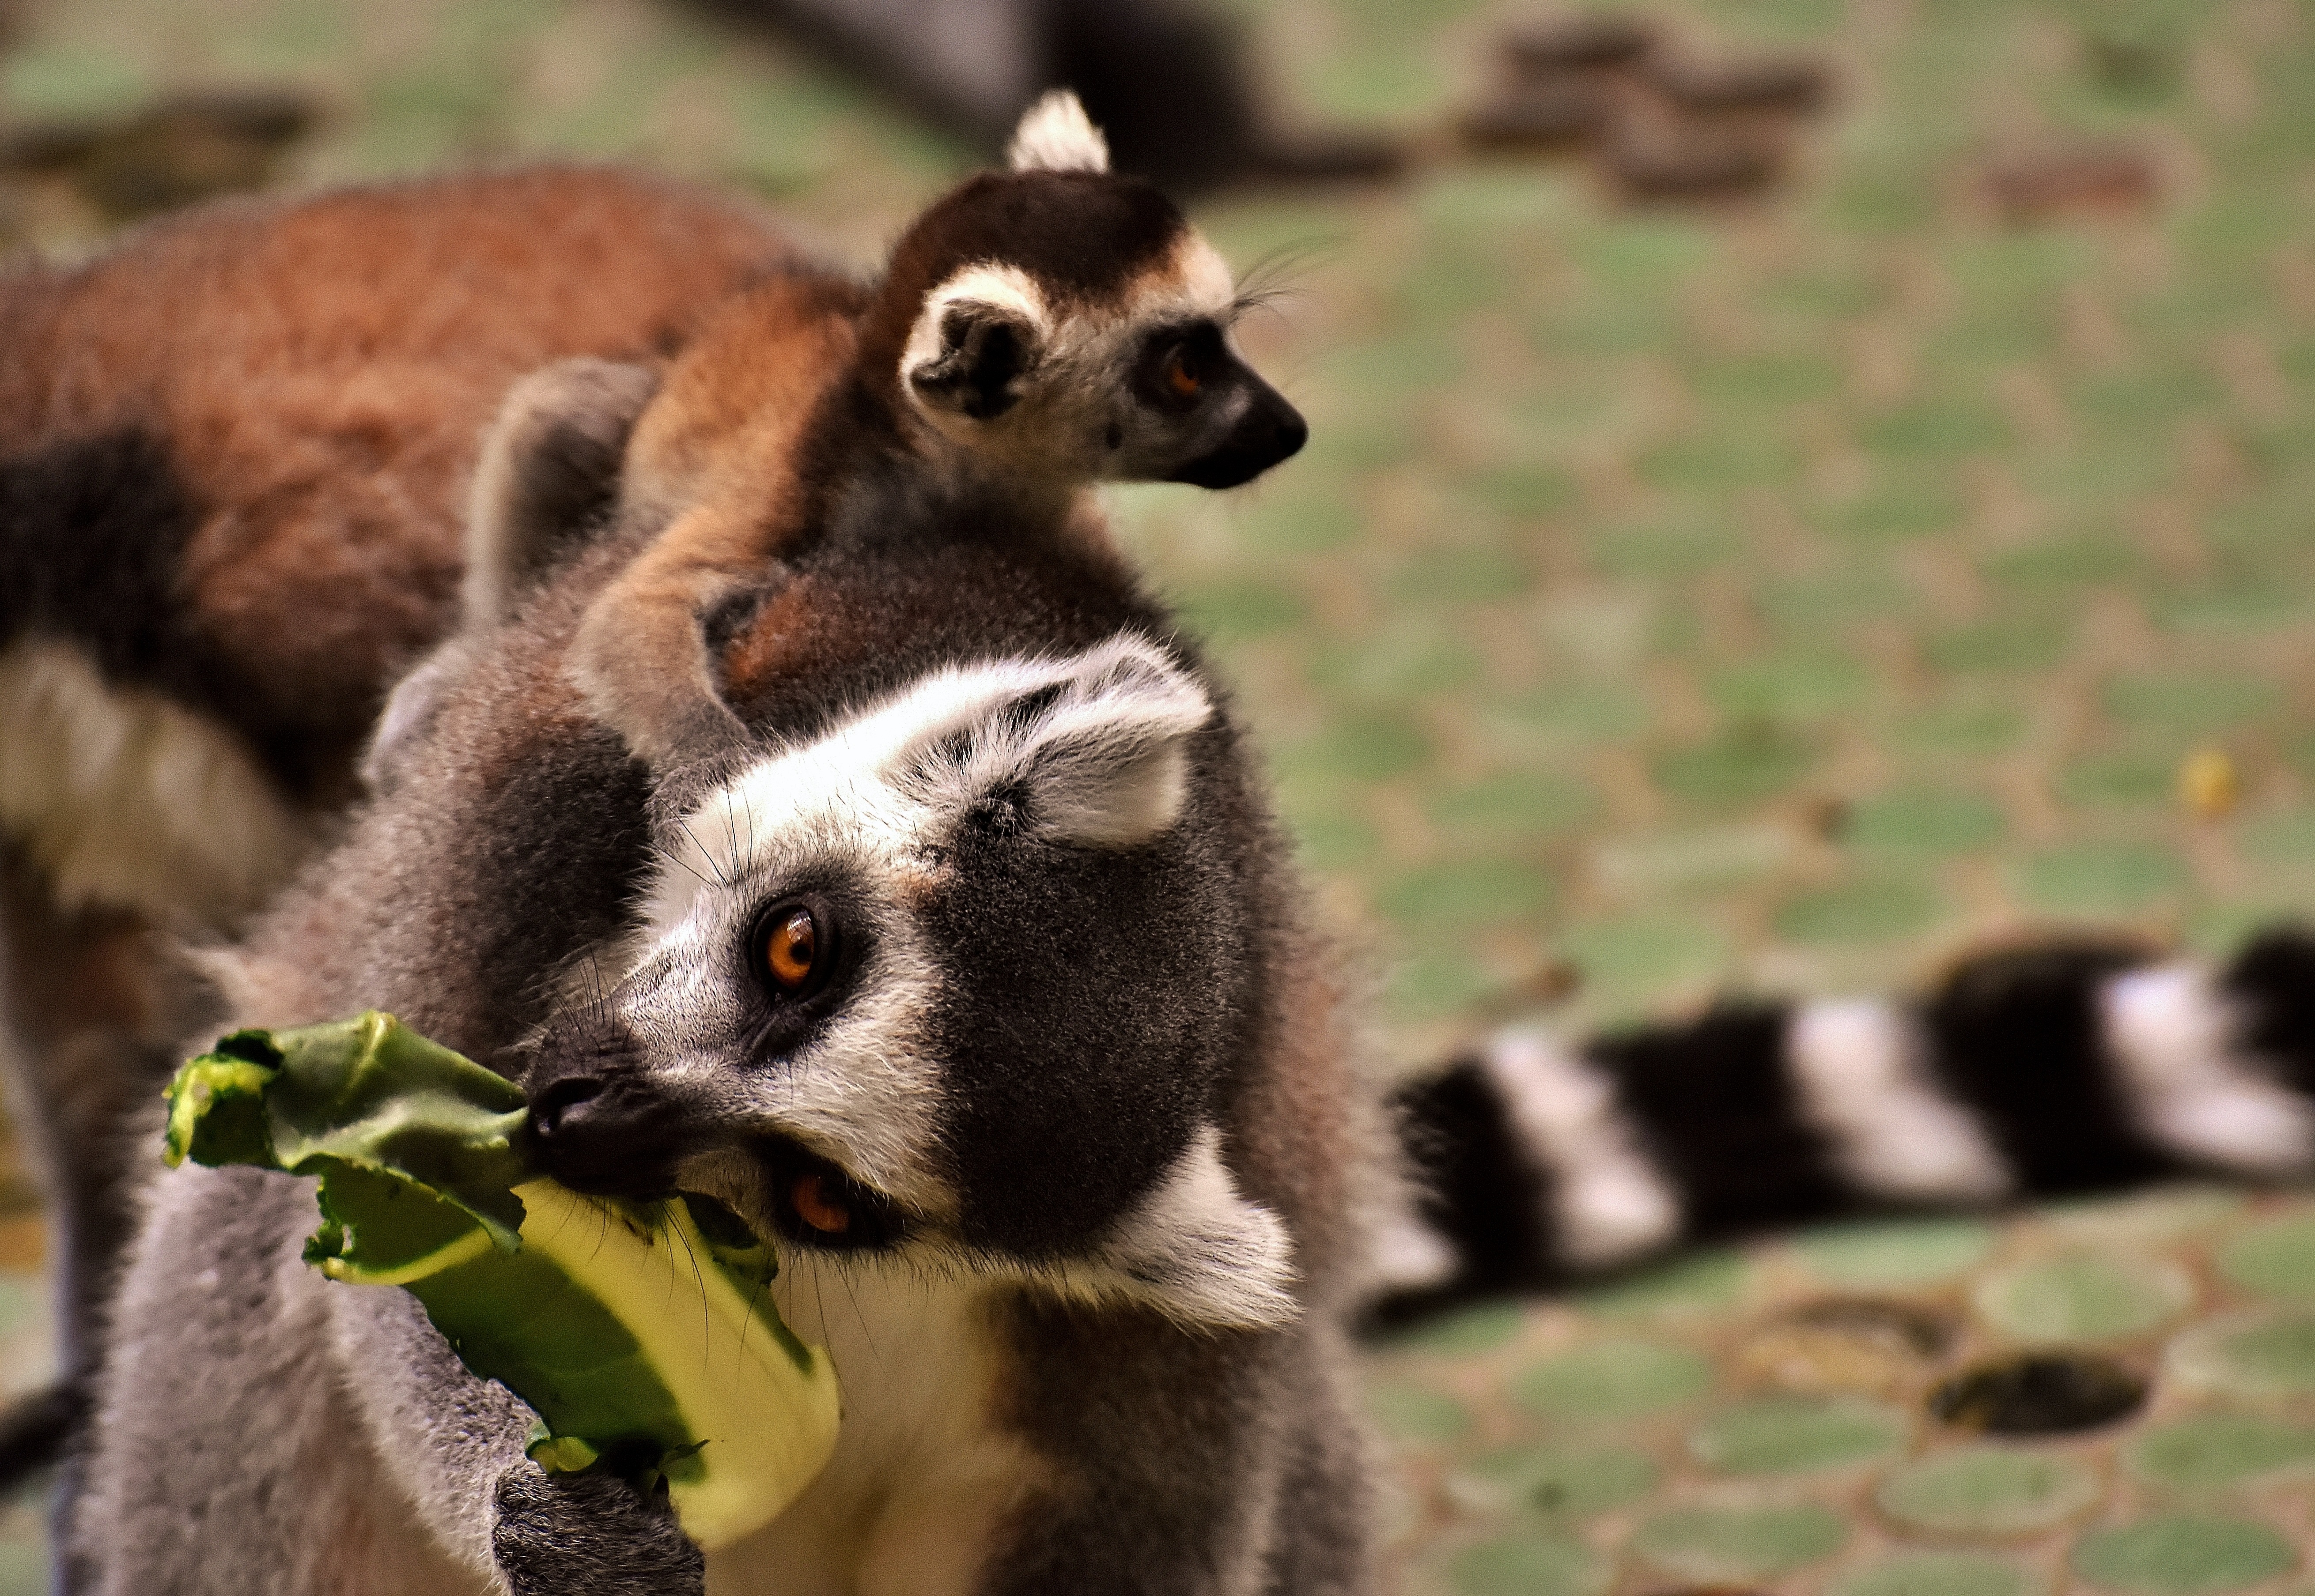
sweet, animal, cute, wildlife, zoo, mammal, monkey, eat, fauna, primate, vertebrate, lemur, animal world, munich, ffchen, tierpark hellabrunn